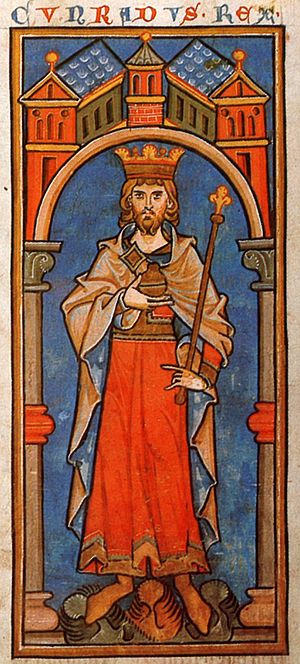
Konrad 3. af Franken
Konrad 3. var den første tyske konge af Hohenstaufen-dynastiet. Han var søn af hertug Frederik 1. af Schwaben og Agnes af Waiblingen, en datter af kejser Henrik 4. I 1116/20 blev han hertug af Franken. Mellem 1127 og 1135 var han modkonge og 1138-1152 tysk konge, og konge af Burgund. Han blev aldrig kronet til kejser og fortsatte med at bruge titlen konge af romerne til sin død.